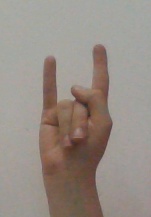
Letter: la